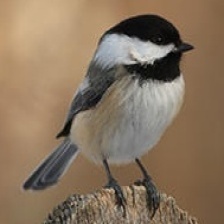
Species: BLACK-CAPPED CHICKADEE
Scientific name: POECILE ATRICAPILLUS
ImageNet parent category: chickadee